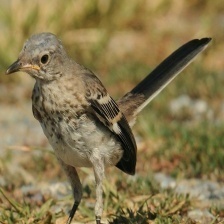
Species: NORTHERN MOCKINGBIRD
Scientific name: MIMUS POLYGLOTTOS